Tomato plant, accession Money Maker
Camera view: horizontal (90 deg, fisheye); turntable rotation: 300 degrees
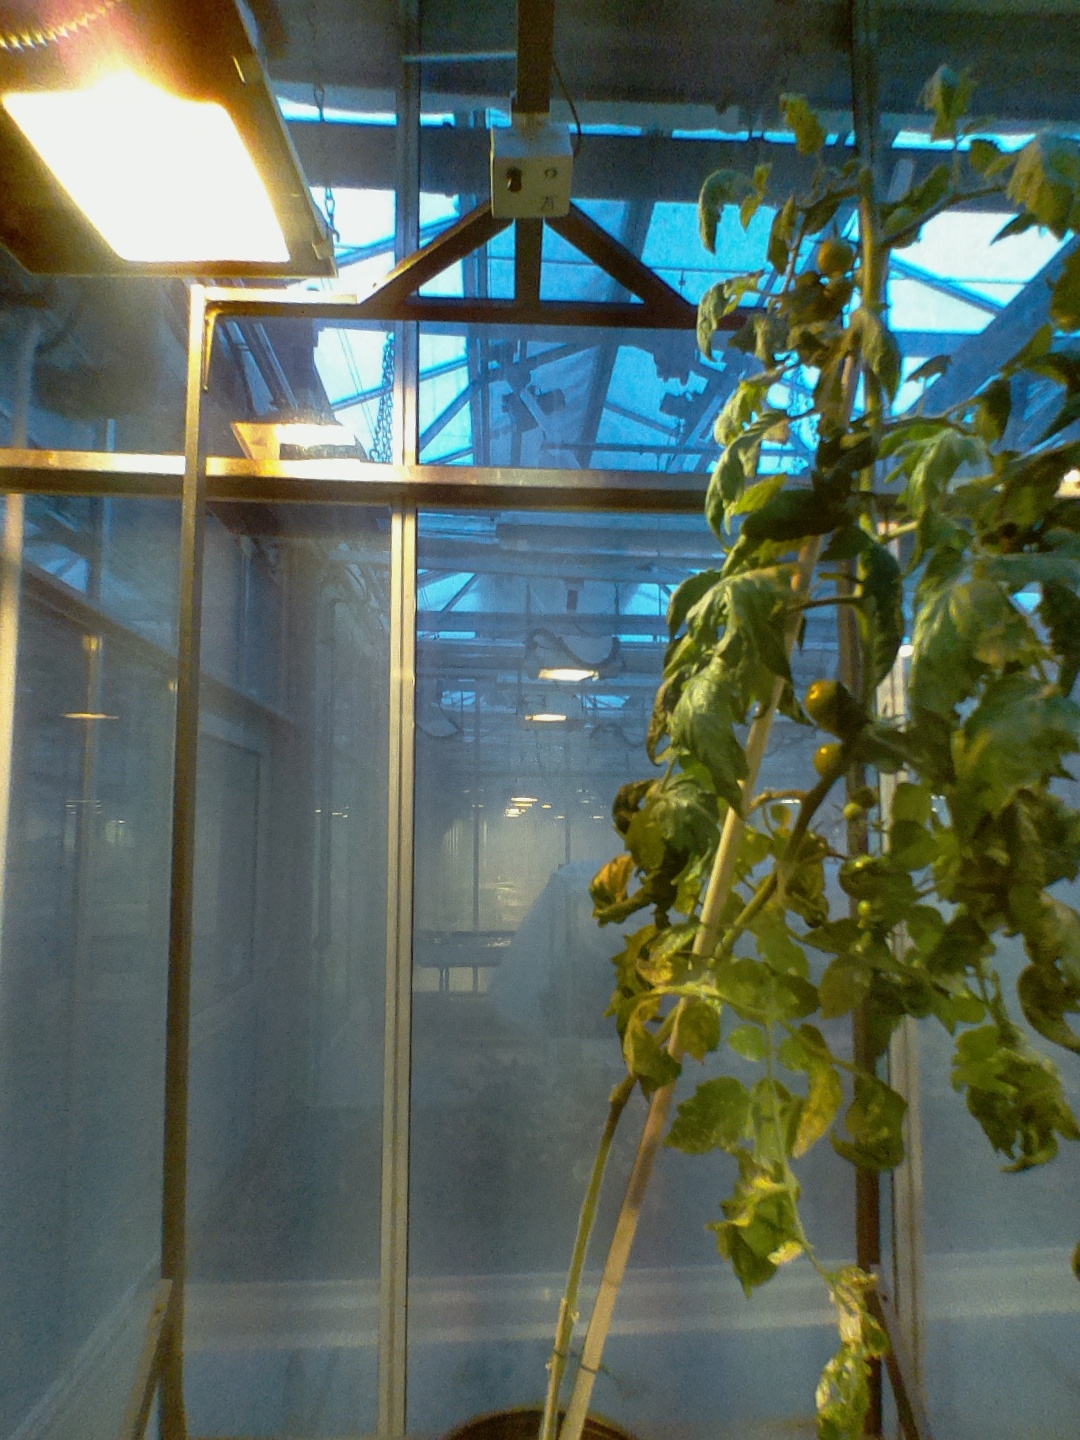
BBCH growth stage 73: 30%-40% of final fruit size